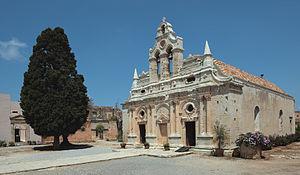
La Métropole de Réthymnon et Avlopotamos est un évêché de l'Église de Crète, une Église semi-autonome qui dépend du Patriarcat œcuménique de Constantinople. Elle est la troisième métropole de Crète dans le rang honorifique. Elle a son siège à Réthymnon et son ressort s'étend sur la moitié nord du nome de Réthymnon.